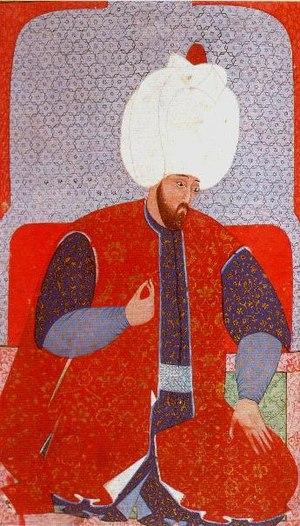
Soliman Iᵉʳ est probablement né le 6 novembre 1494 à Trébizonde dans l'actuelle Turquie et mort le 6 septembre 1566 à Szigetvár dans l'actuelle Hongrie. Fils de Sélim Iᵉʳ Yavuz, il fut le dixième sultan de la dynastie ottomane de 1520 à sa mort en 1566. On le nomme Soliman le Magnifique en Occident et le Législateur en Orient en raison de sa reconstruction complète du système juridique ottoman.